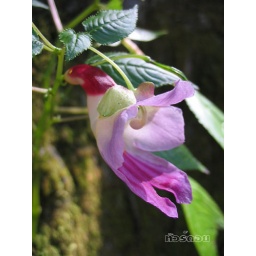
this is the rare parrot flower in thailand